Premiership of Pedro Sánchez

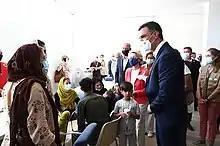
Sánchez and European Union officials greeting Afghan refugees at Torrejón de Ardoz, 21 August 2021

Since his arrival to power he has been strongly pro-European. This is evidenced by changes including the renaming of the Foreign Ministry to the Ministry of Foreign Affairs, European Union and Cooperation, and reverting the secretary of state for European affairs back to its original name, the secretary of State for the European Union. He appointed Josep Borrell, former president of the European Parliament, as foreign minister, and Nadia Calviño as minister of economy, who served as director-general for the EU budget, and Secretary-General of the European Economic and Social Committee Luis Planas as Minister of Agriculture, Fisheries and Food.